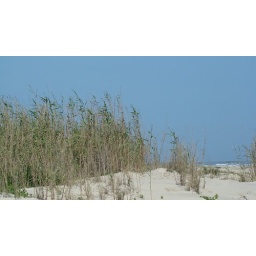
beach grass in sand